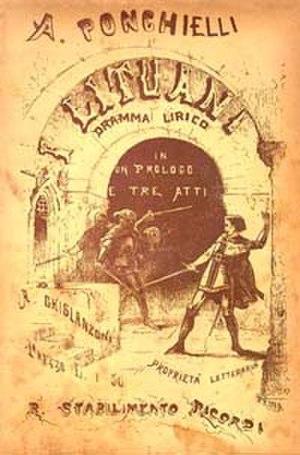
Antonio Ghislanzoni, né le 25 novembre 1824 à Lecco et mort le 16 juillet 1893 à Caprino Bergamasco, est un écrivain, poète et librettiste italien. Son nom est surtout lié au livret d'Aida, opéra de Giuseppe Verdi avec lequel il collabora également à la révision de La forza del destino et de Don Carlo.